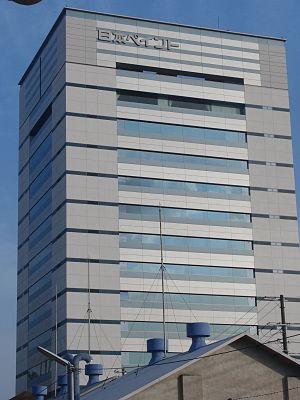
Nippon Paint est une entreprise japonaise spécialisée dans la production de peinture.